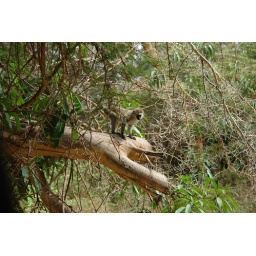
monkey in tree